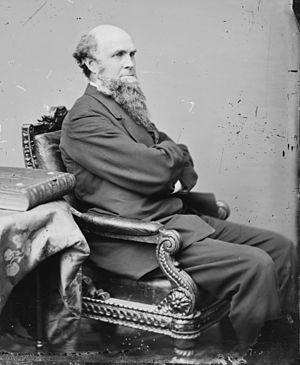
Le deuxième district congressionnel de l'Illinois est l'un des dix-huit districts congressionnel américains que compte l'État de l'Illinois.
John Franklin Farnsworth est un député de l'Illinois à la Chambre des représentants des États-Unis pour sept mandats au total et un général de l'Union Army pendant la guerre de Sécession.